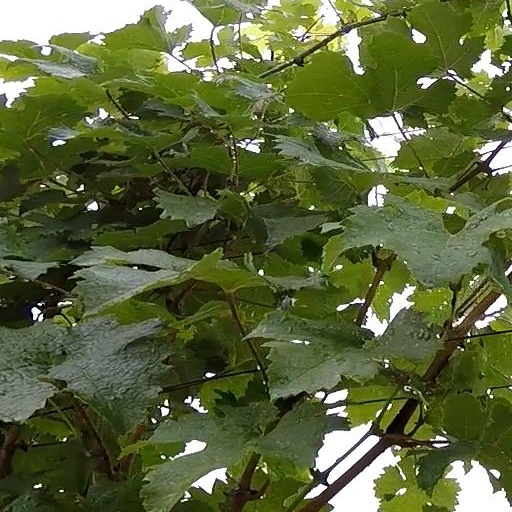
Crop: grape